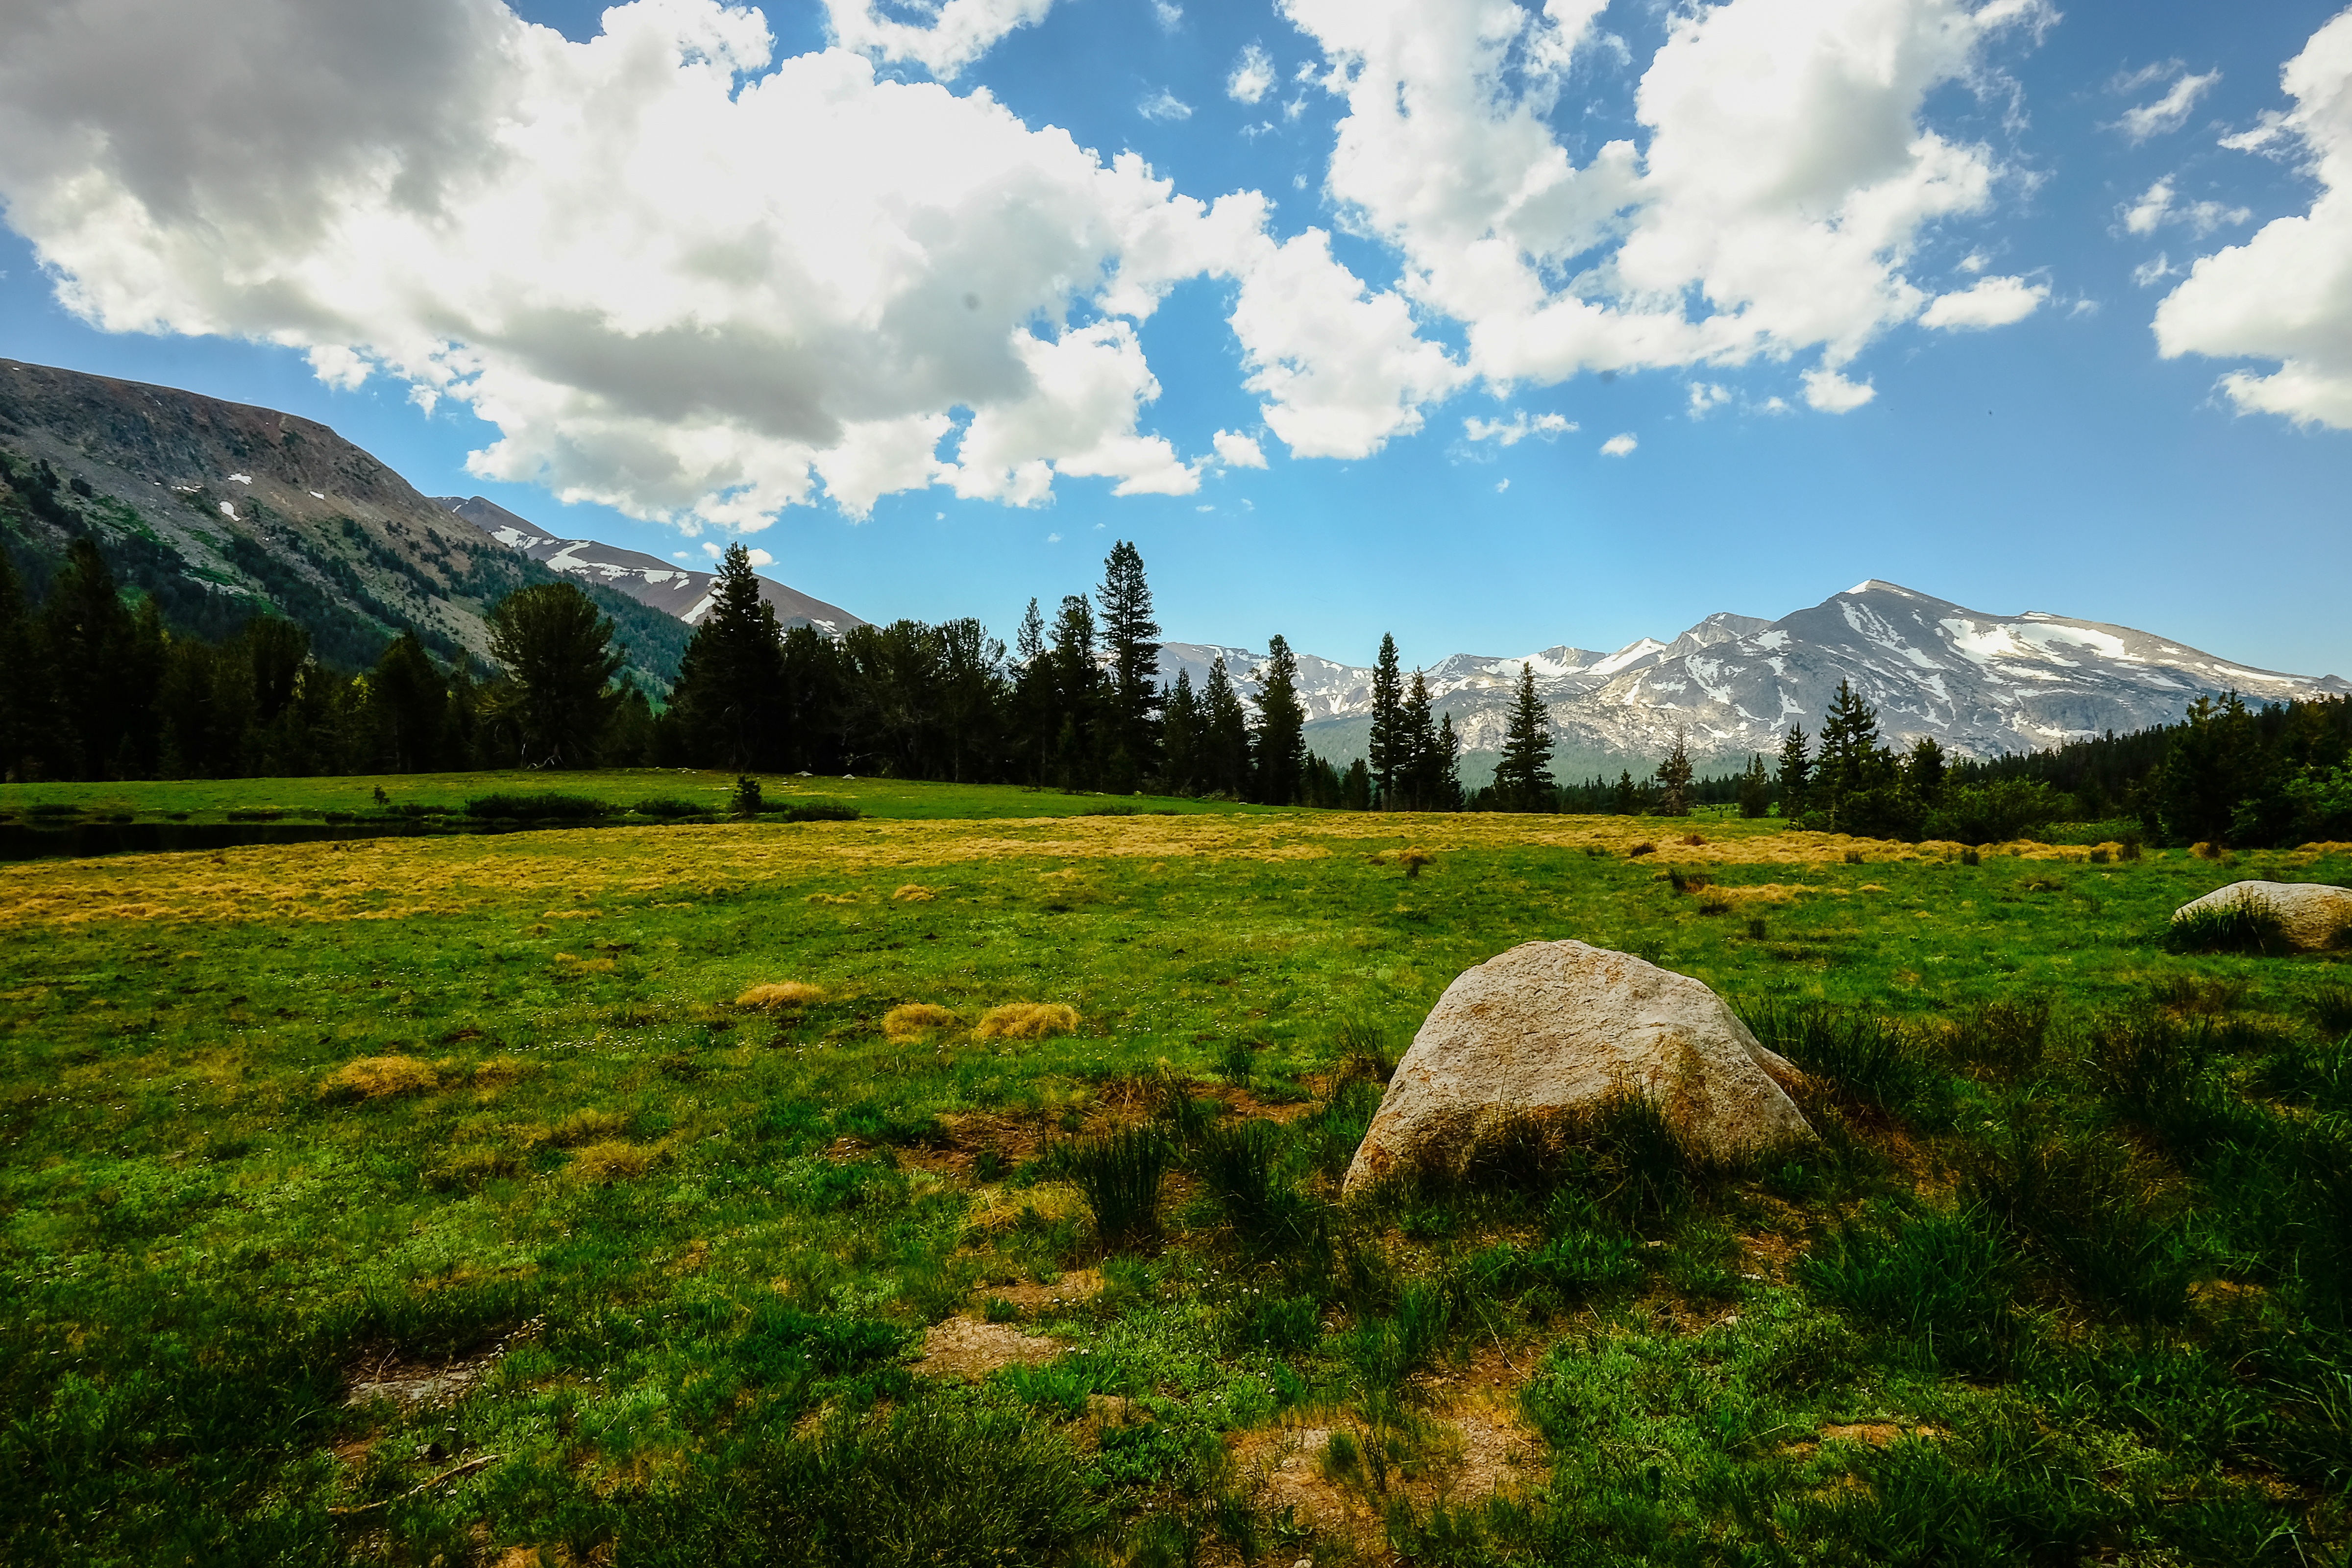
landscape, tree, nature, grass, wilderness, mountain, cloud, sky, field, meadow, hill, flower, lake, valley, mountain range, pasture, highland, ridge, alps, grassland, plateau, fell, habitat, loch, ecosystem, rural area, landform, geographical feature, mountainous landforms